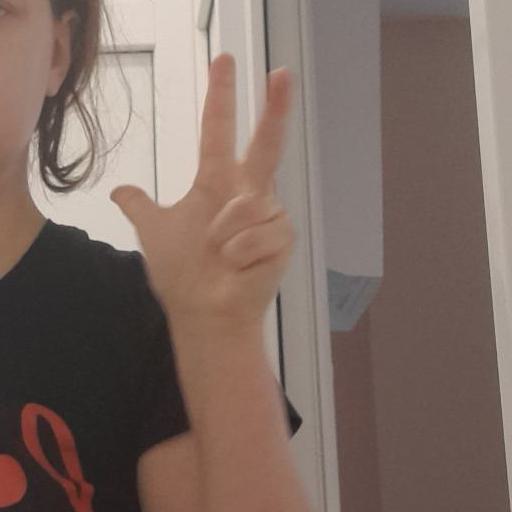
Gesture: three2